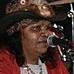
Age: 53